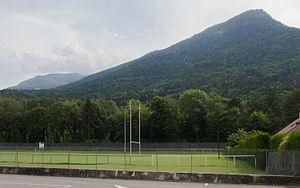
Vue du terrain de sport et stade de Madrid / La Failleuche, à Faverges en Haute-Savoie.
Faverges est une ancienne commune française située dans le Sud du département de la Haute-Savoie en région Auvergne-Rhône-Alpes. Centre urbain de la communauté de communes du pays de Faverges, la commune comptait 6 968 habitants en 2013, ce qui en fait la dix-neuvième ville haut-savoyarde. La commune se situe en amont du lac d'Annecy, dans la vallée de Faverges, passage naturel entre la cluse d'Annecy et la combe de Savoie.